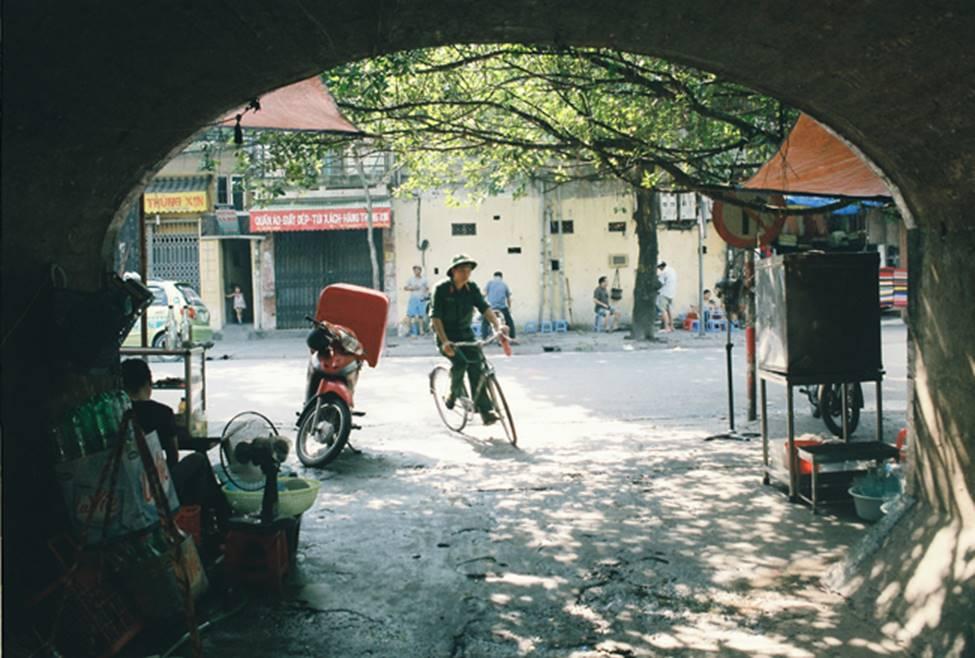
có một chiếc xe máy xuất hiện ở bên cạnh người đàn ông đang đạp xe